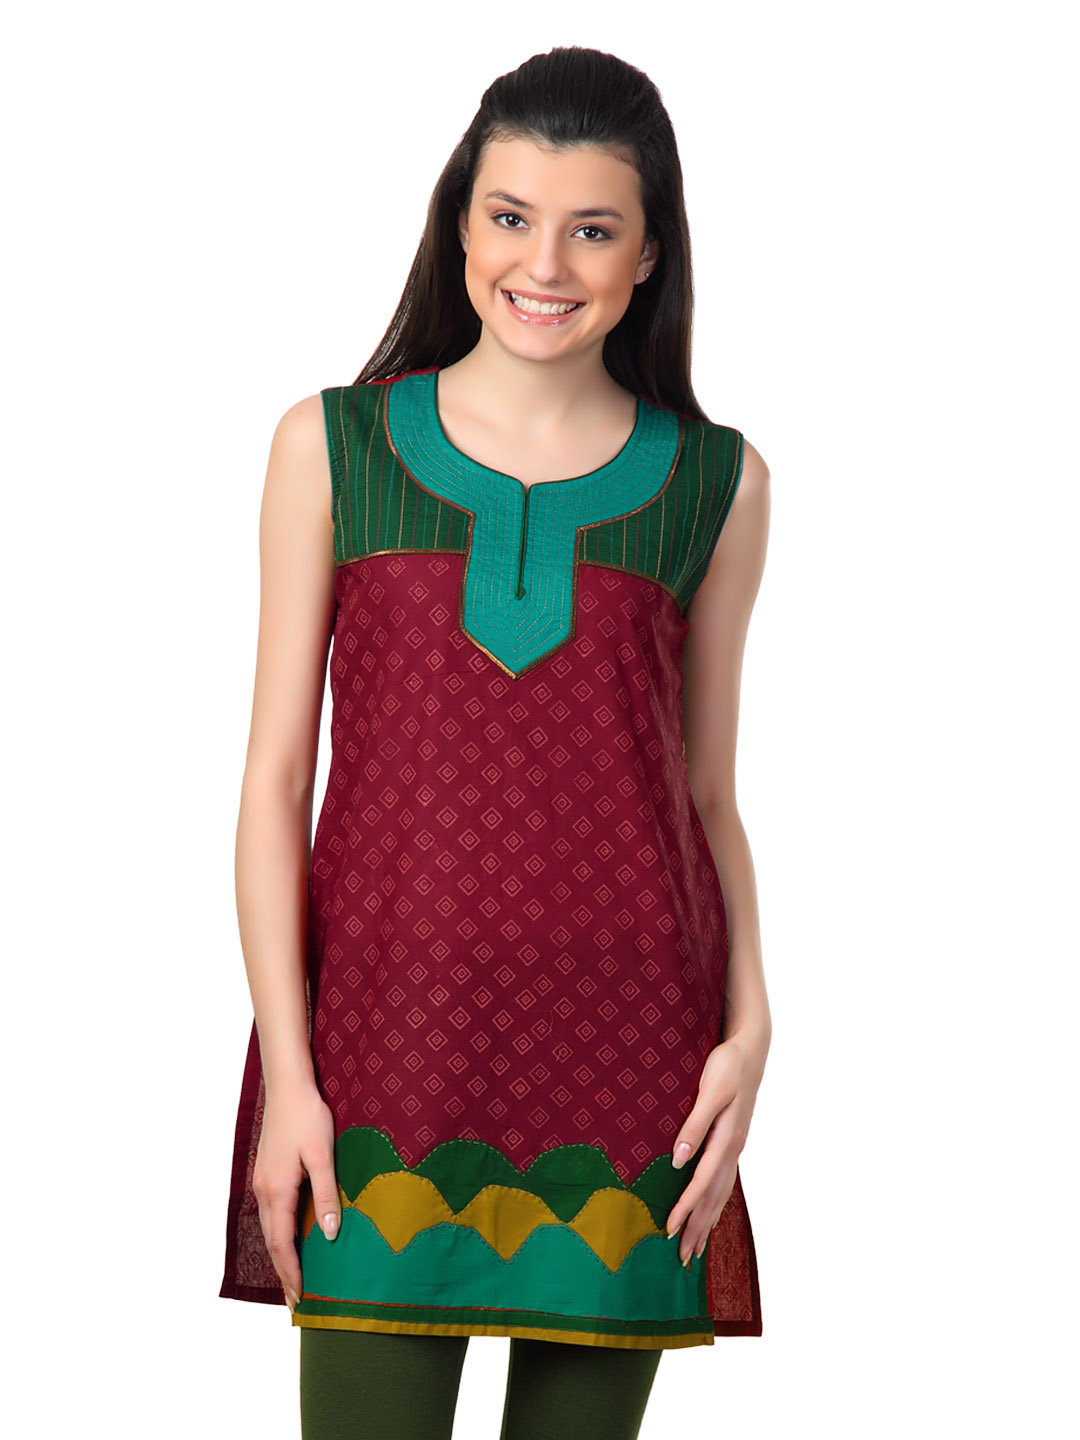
Span Women Maroon Kurta
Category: Apparel / Topwear / Kurtas
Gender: Women
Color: Maroon
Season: Summer 2012
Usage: Ethnic